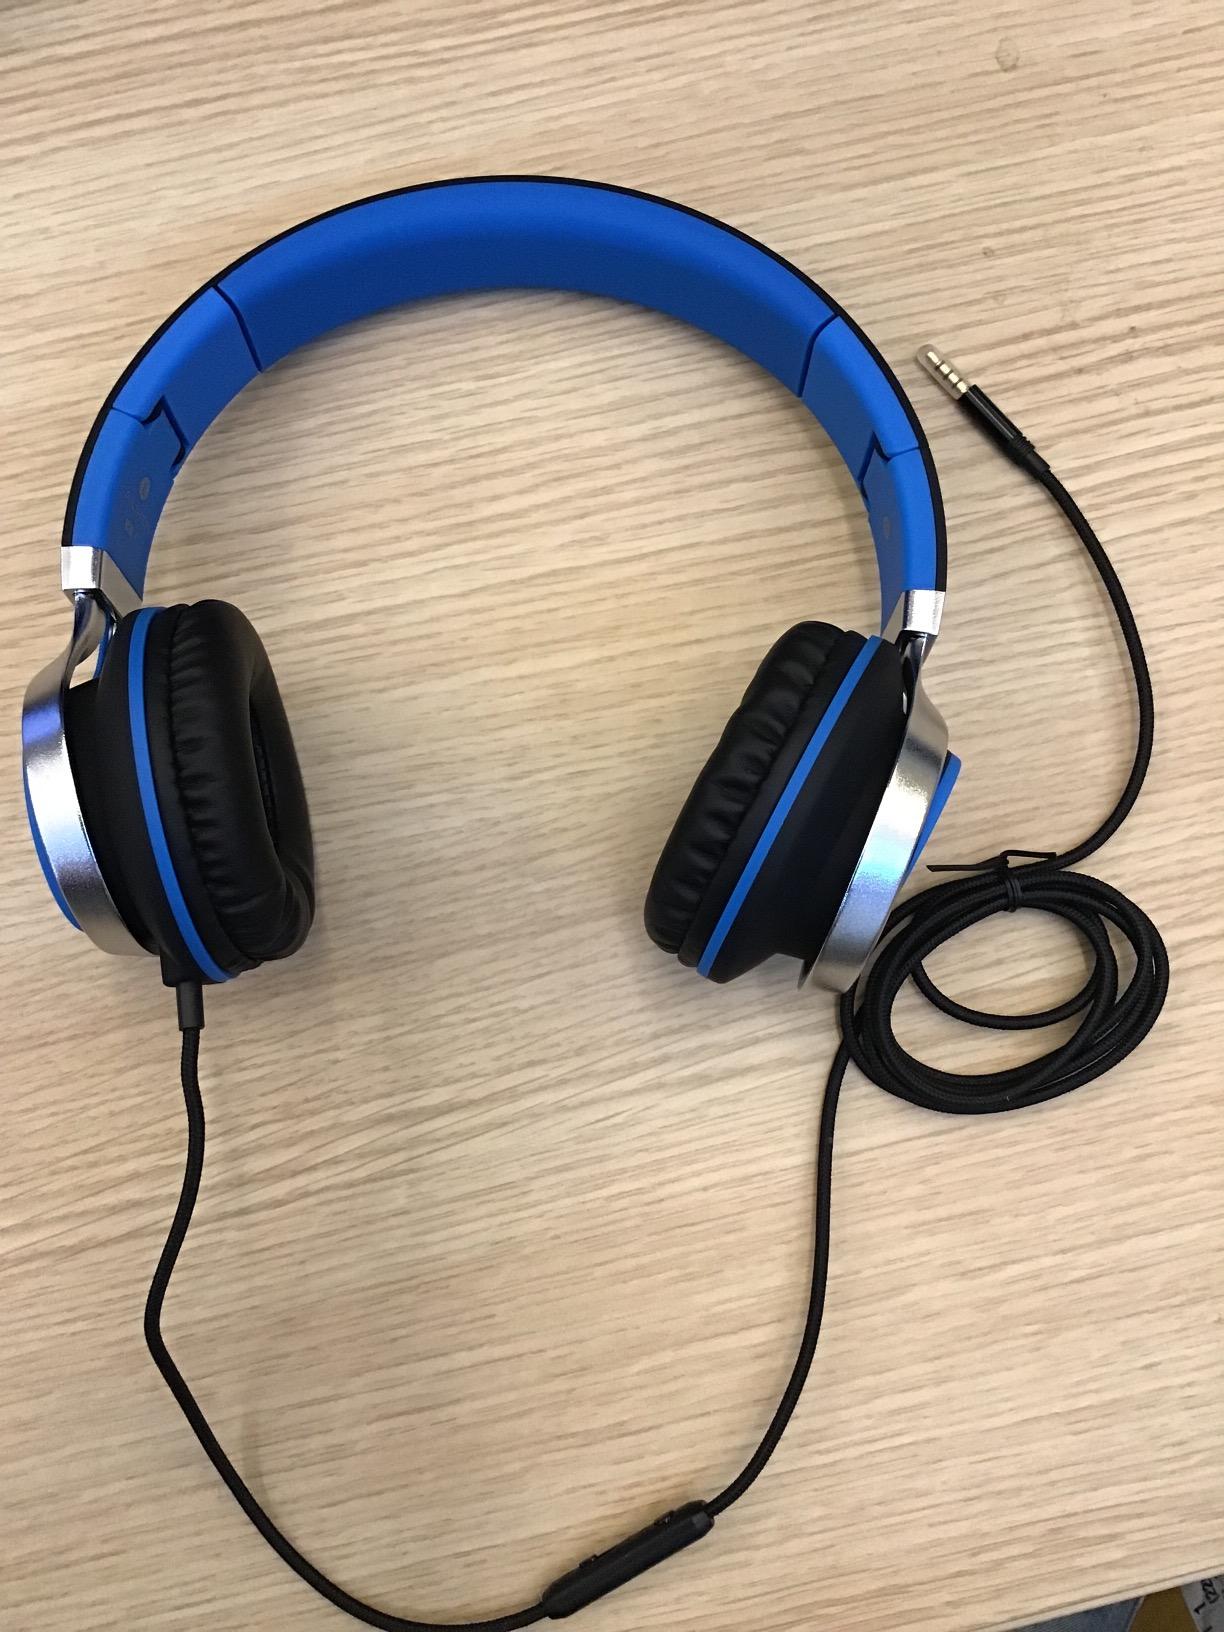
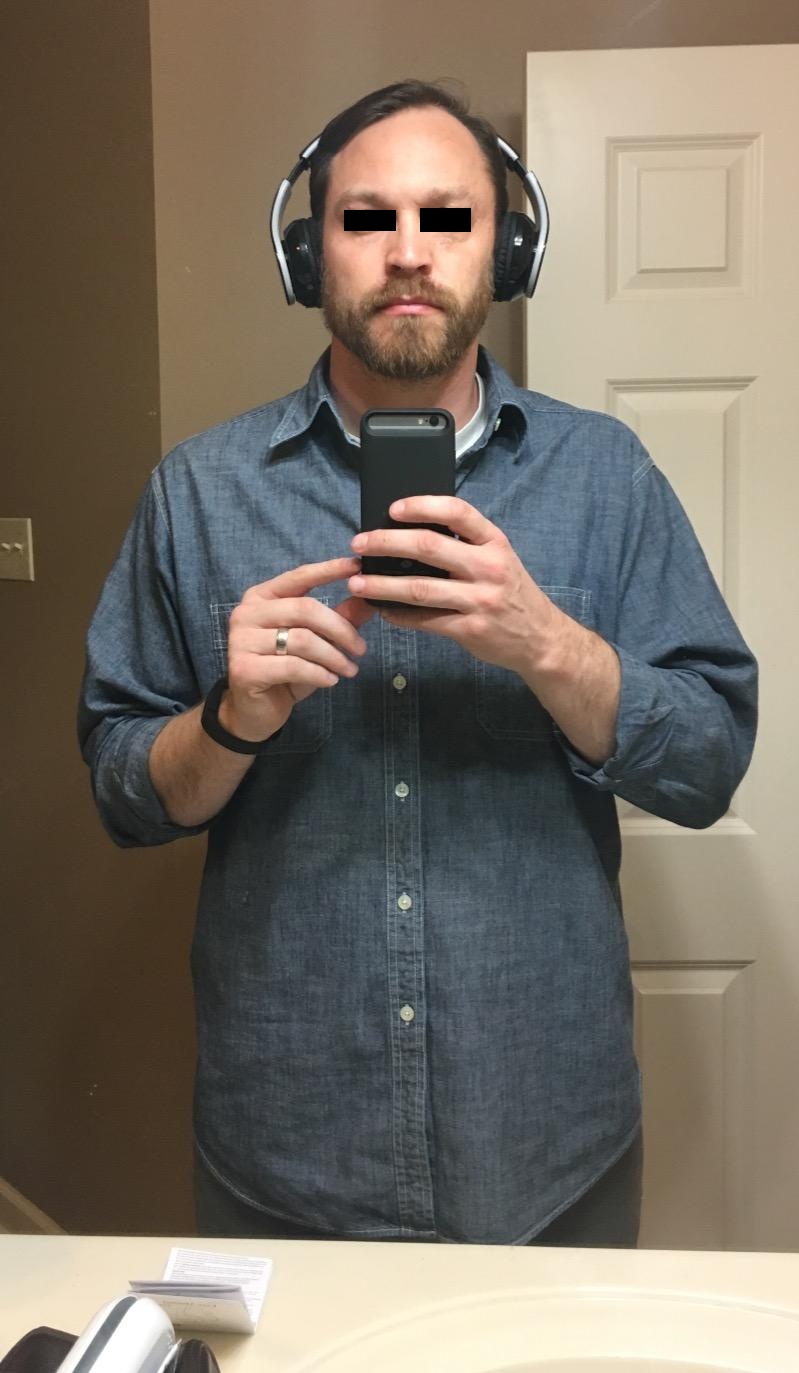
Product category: headphones
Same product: no